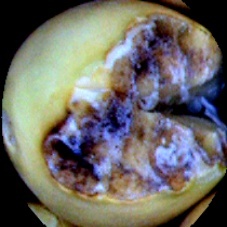
Label: Broken